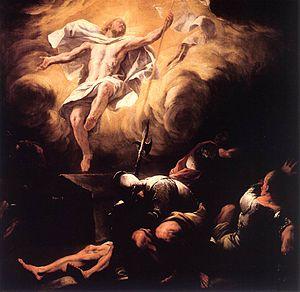
Les Sonates du Rosaire, également connues sous le titre de Sonates du Mystère, constituent un cycle de quinze sonates pour violon avec basse continue et une passacaille pour violon seul, œuvre majeure du compositeur Heinrich Ignaz Franz Biber composée vers 1678. Le cycle porte les numéros C 90 à 105 dans le catalogue de ses œuvres.